American Idol

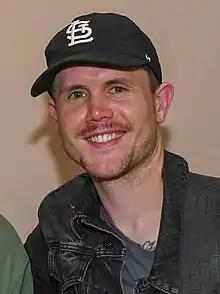
Trent Harmon, the fifteenth season winner

The fourteenth season premiered on January 7, 2015. Ryan Seacrest returned as host, and Jennifer Lopez, Keith Urban and Harry Connick, Jr. returned for their respective fourth, third and second seasons as judges. Eighth season runner-up Adam Lambert filled in for Urban during the New York City auditions. Randy Jackson did not return as the in-house mentor and left the show permanently. Scott Borchetta replaced Jackson as the mentor.